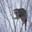
Label: raccoon